Montreal Symphony Orchestra

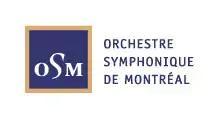

The Montreal Symphony Orchestra is a Canadian symphony orchestra based in Montreal, Quebec, Canada. The orchestra’s home is the Montreal Symphony House at Place des Arts.